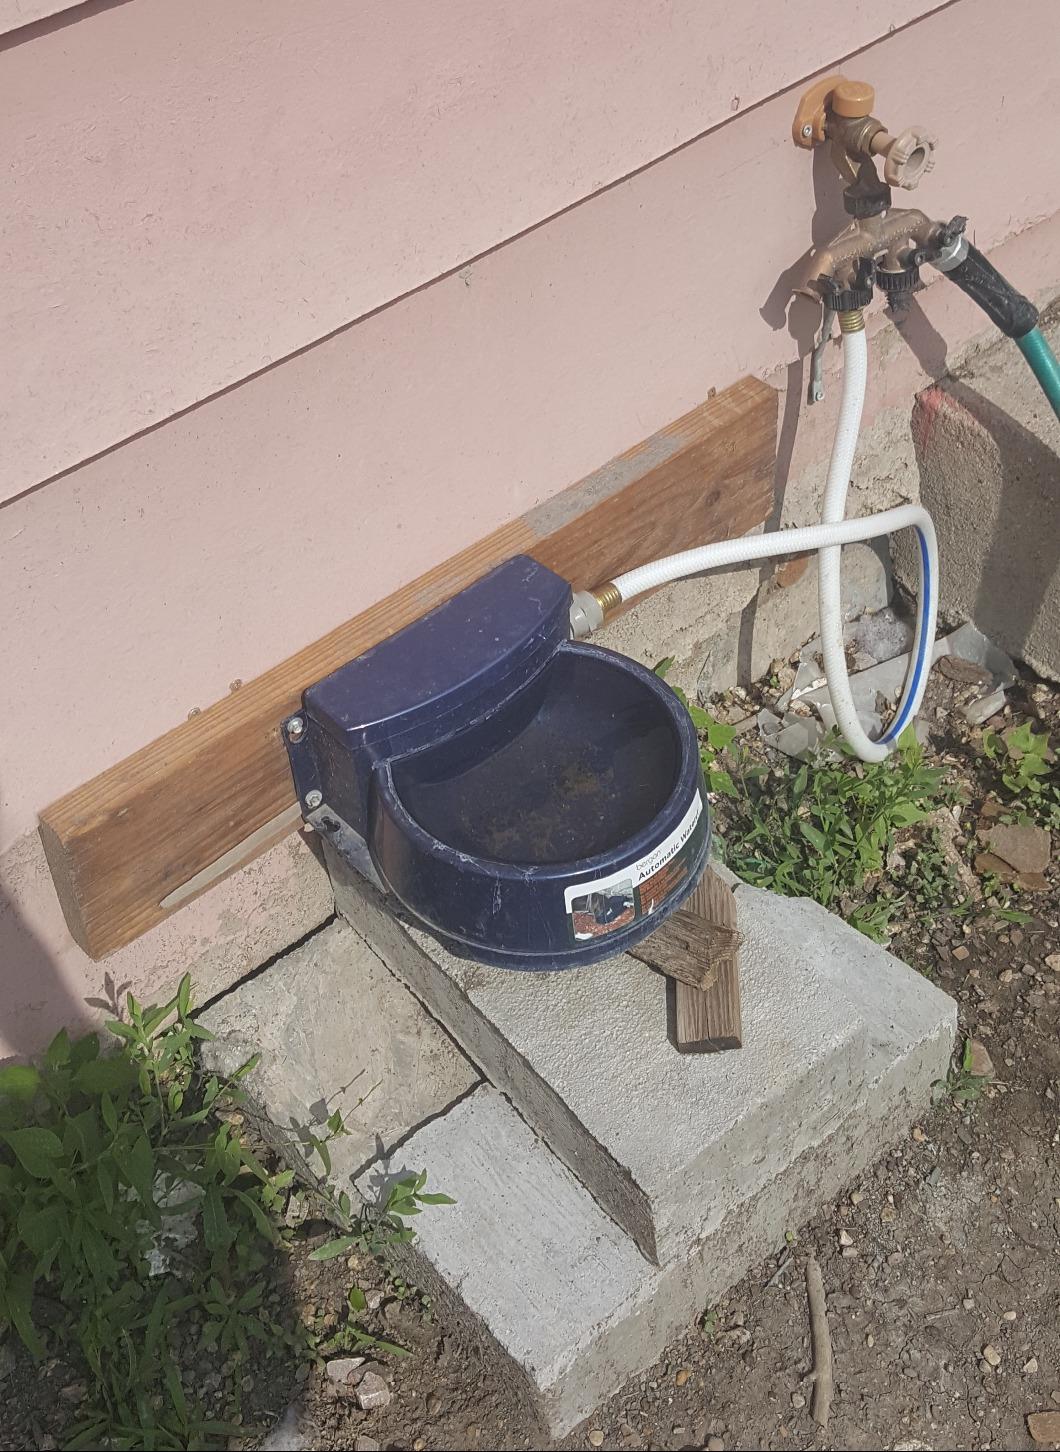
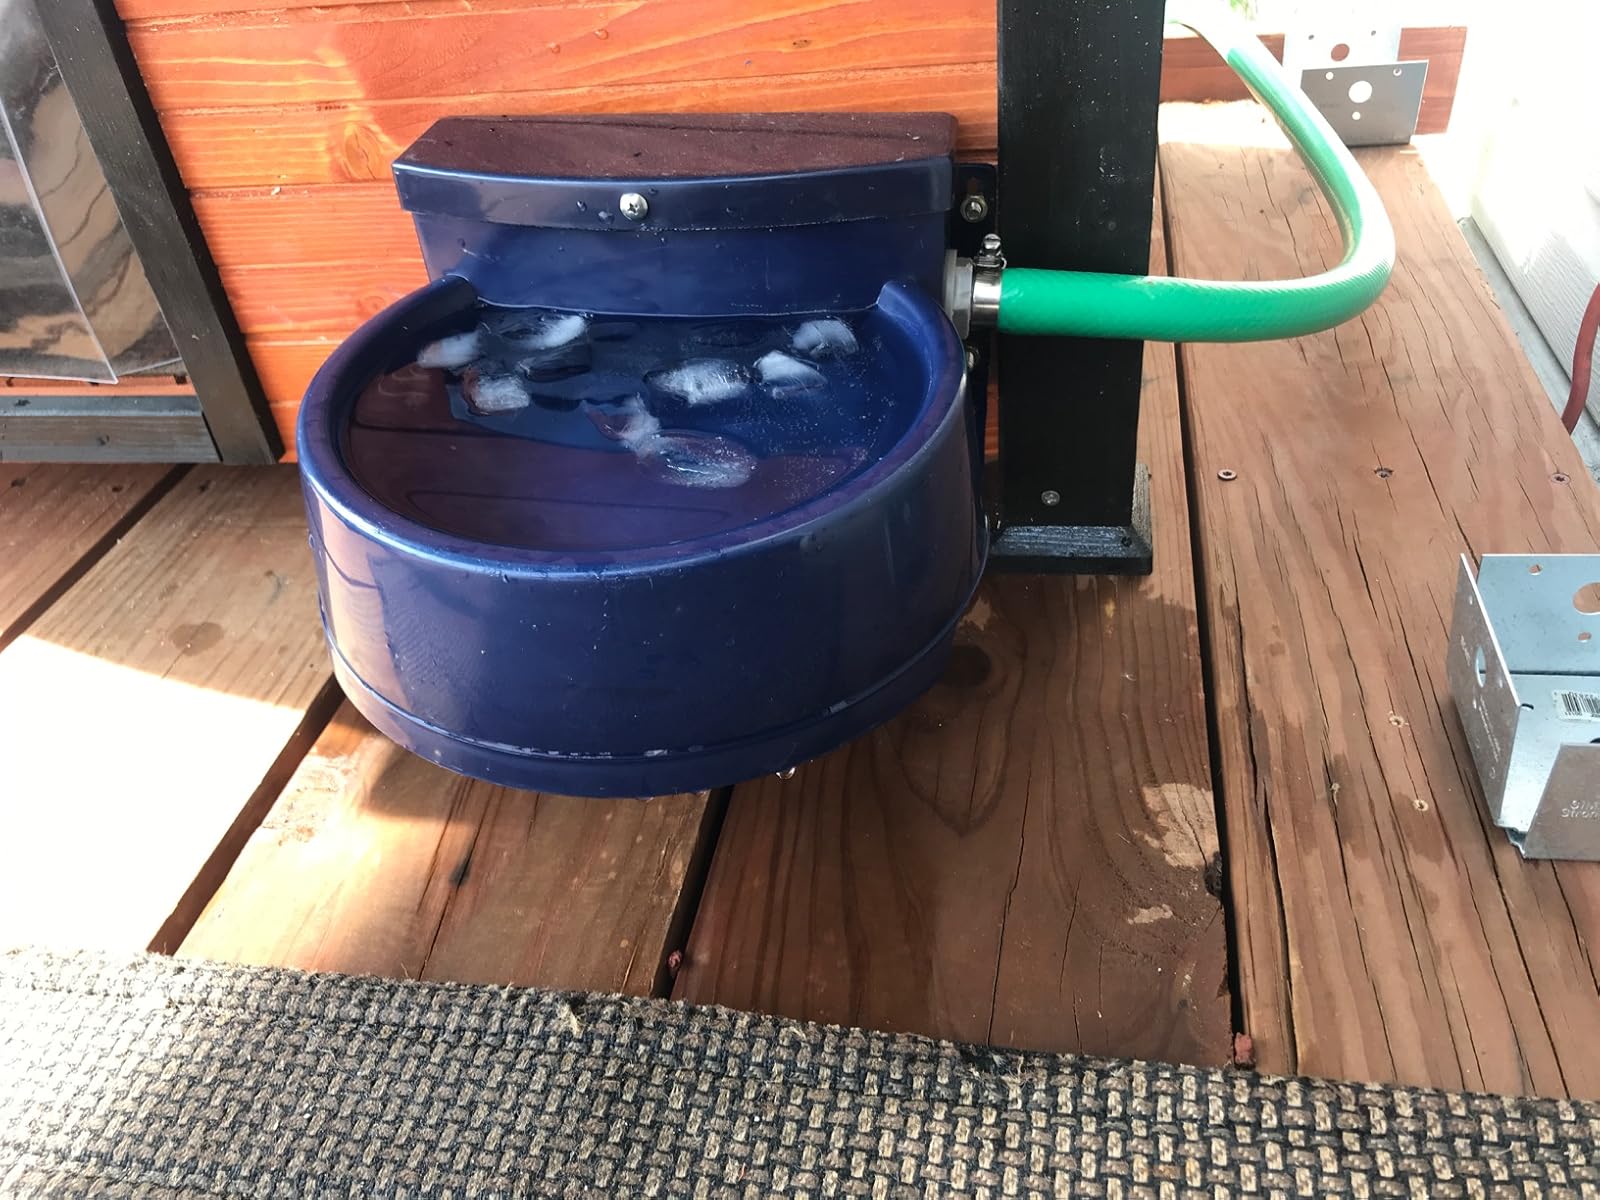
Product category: items_bowl
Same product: yes